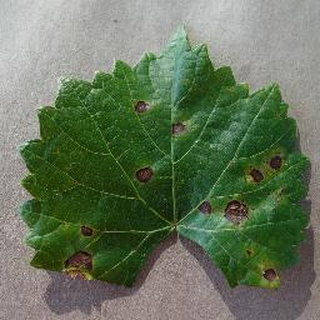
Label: grape_black_rot